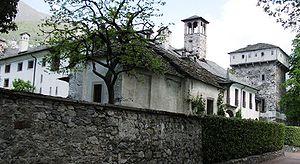
Minusio est une commune suisse du canton du Tessin, située dans le district de Locarno.